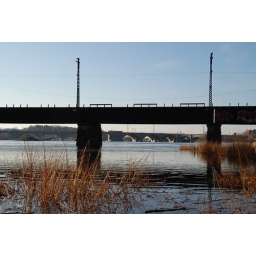
Old bridge in the water